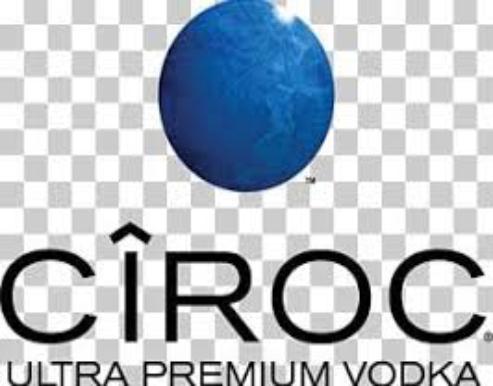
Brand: Ciroc
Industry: Necessities